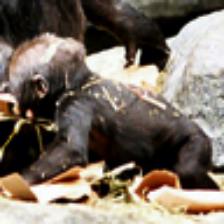
Label: NonHuman